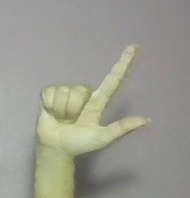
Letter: laam